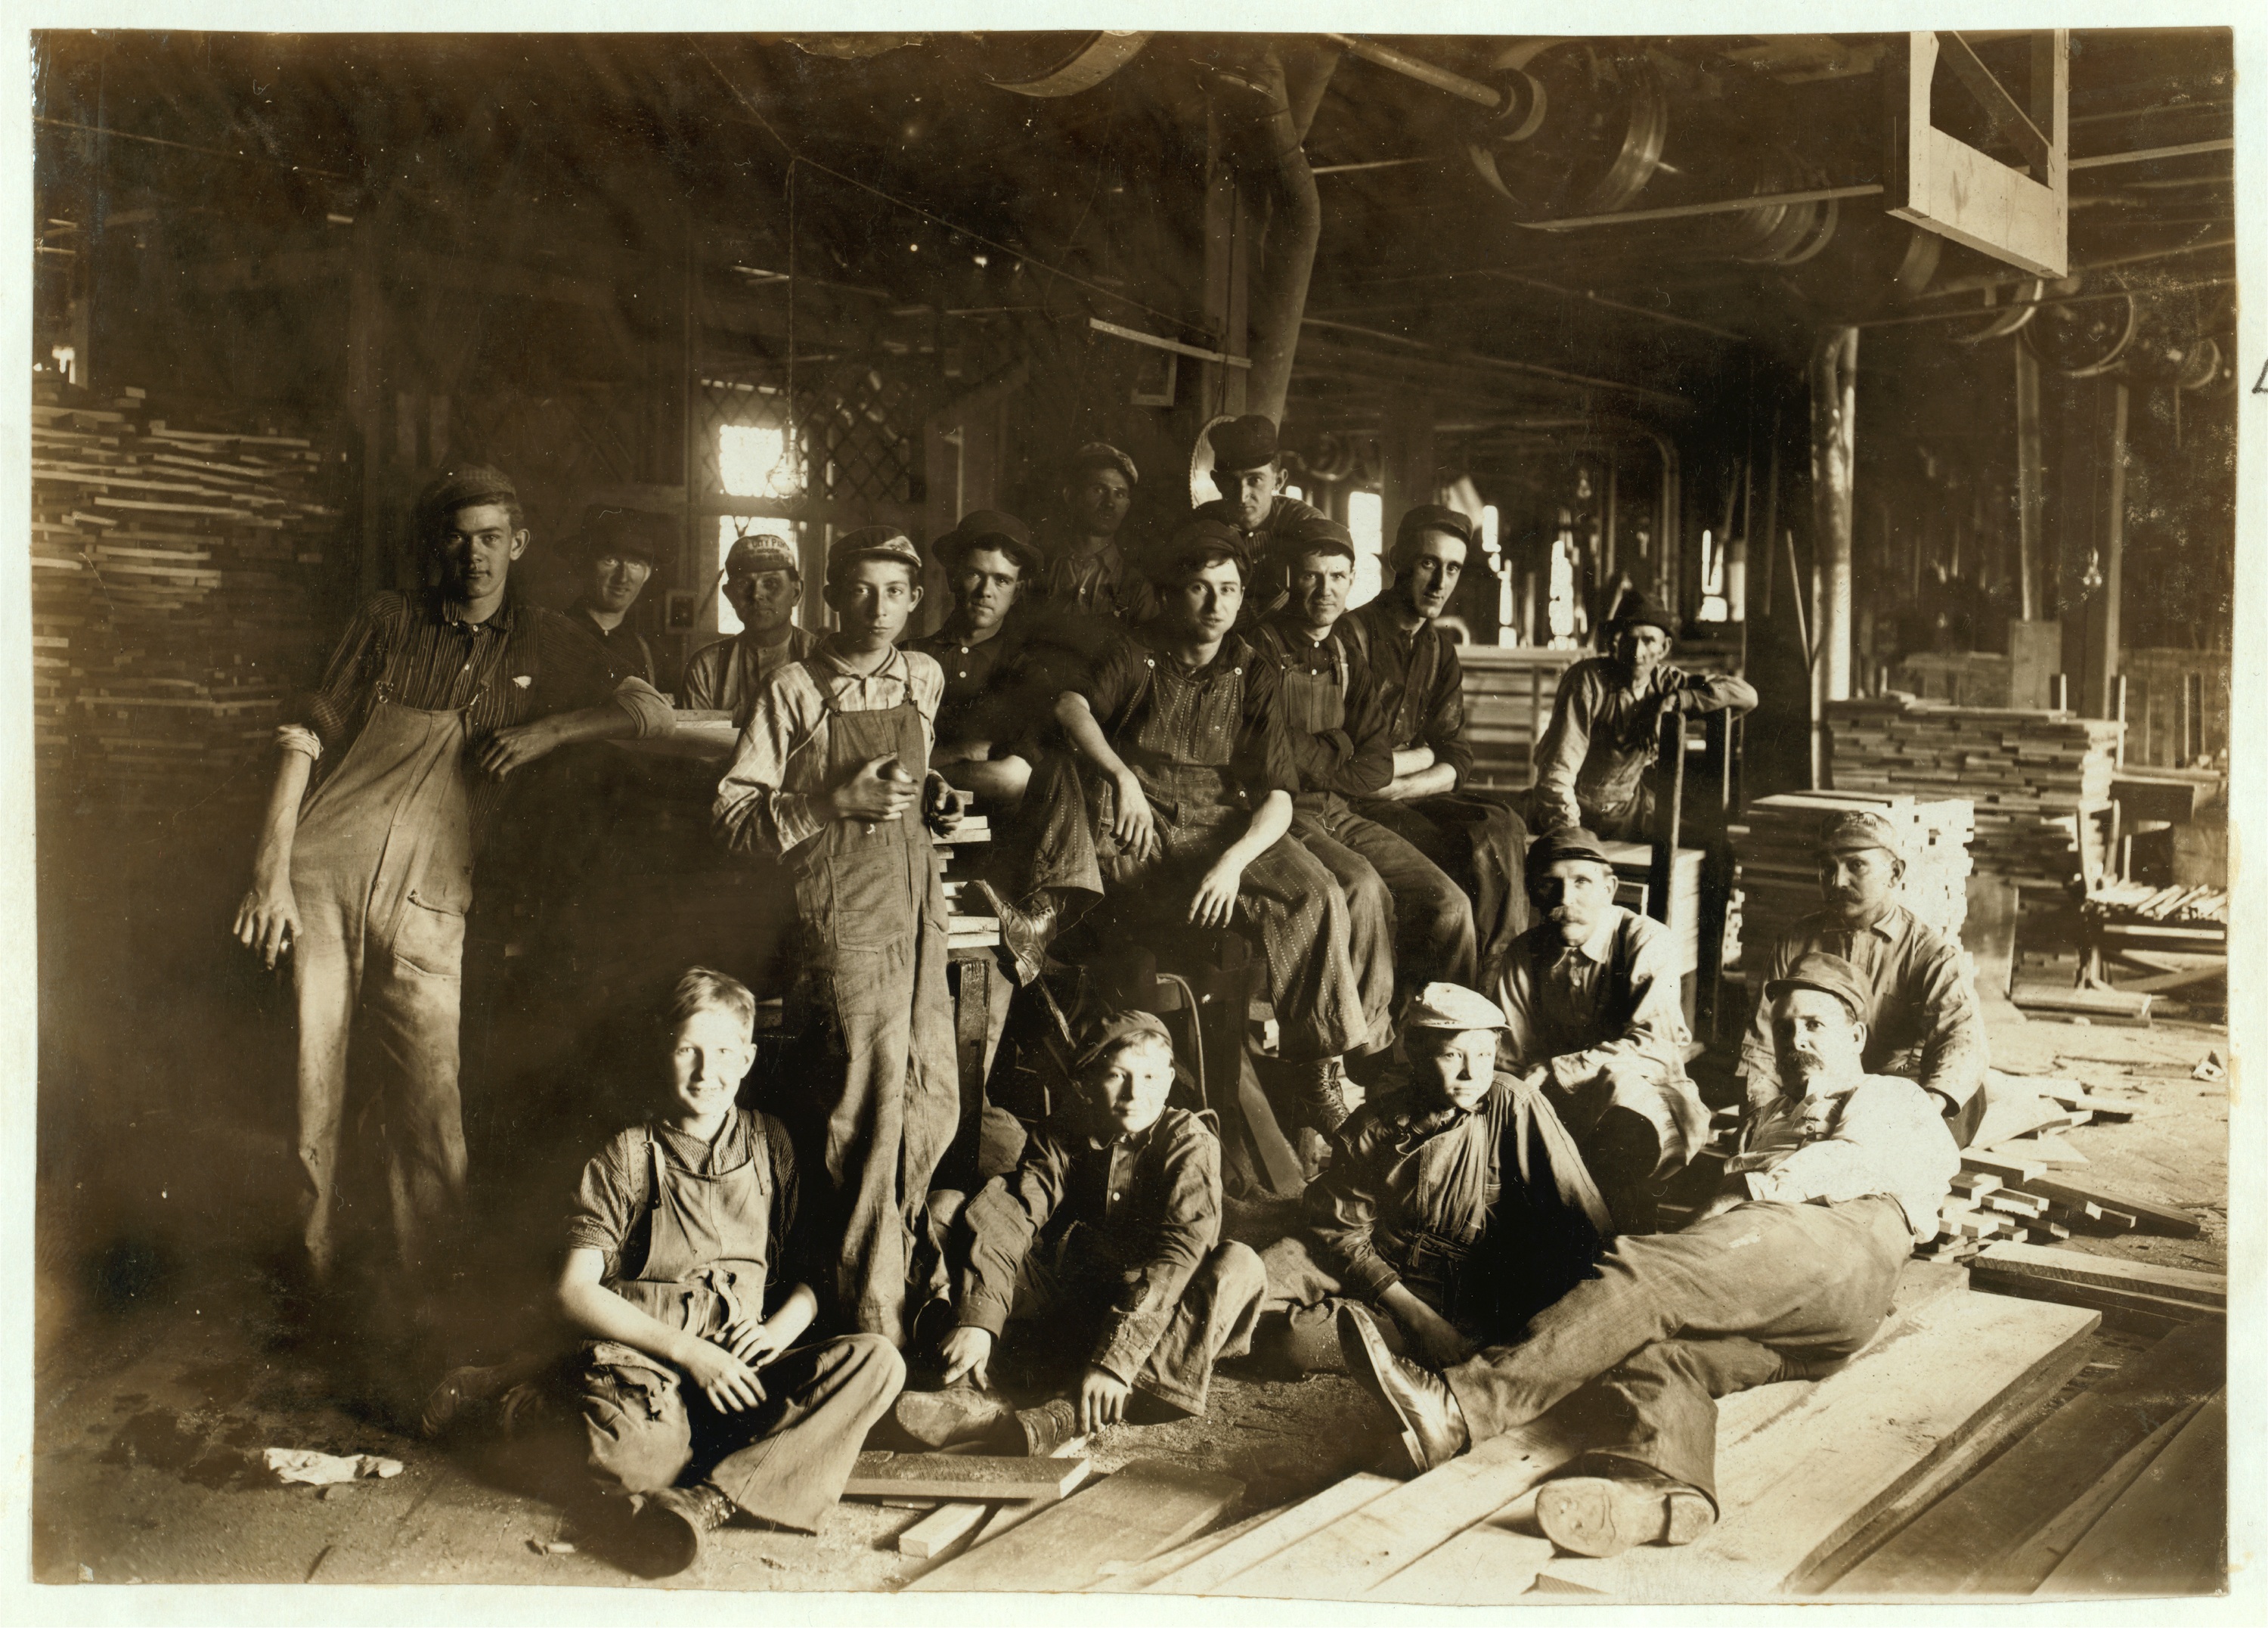
black and white, people, historic, painting, sepia, art, children, photograph, history, image, mining, hard work, child labor, ancient history